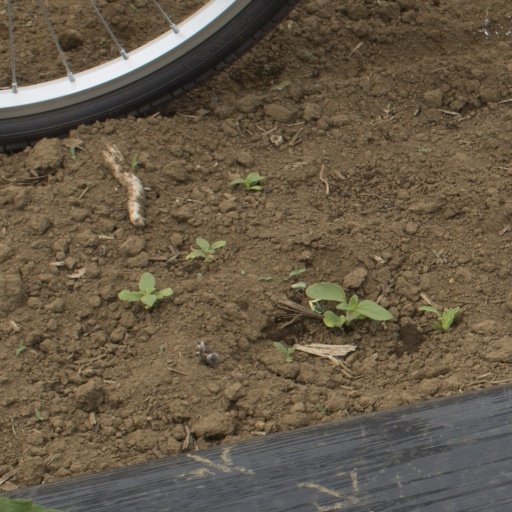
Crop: Jerusalem artichoke